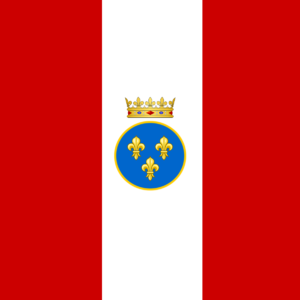
Drapeau des régiments de la ""Compagnies françaises des Indes Orientales"" en 1756 http://pavillon.houseflag.free.fr/compagnie%20des%20indes%20orientales.html http://enguerrand.gourong.free.fr/oceanindien/p02oceanindien.htm
La Compagnie des Indes orientales — plus précisément Compagnie française pour le commerce des Indes orientales — est une compagnie coloniale française créée par Colbert le 27 août 1664 dont l'objet était de « naviguer et négocier depuis le cap de Bonne-Espérance presque dans toutes les Indes et mers orientales », avec monopole du commerce lointain pour cinquante ans.
Cet article vise à donner une liste exhaustive des colonies et possessions françaises au cours de l'Histoire, quel que soit leur statut.
Les relations entre la France et l'Inde sont des relations internationales s'exerçant entre un État du sous-continent indien, la République d'Inde, et un autre principalement européen, la République française. Elles sont structurées par deux ambassades, l'ambassade de France en Inde et l'ambassade d'Inde en France.